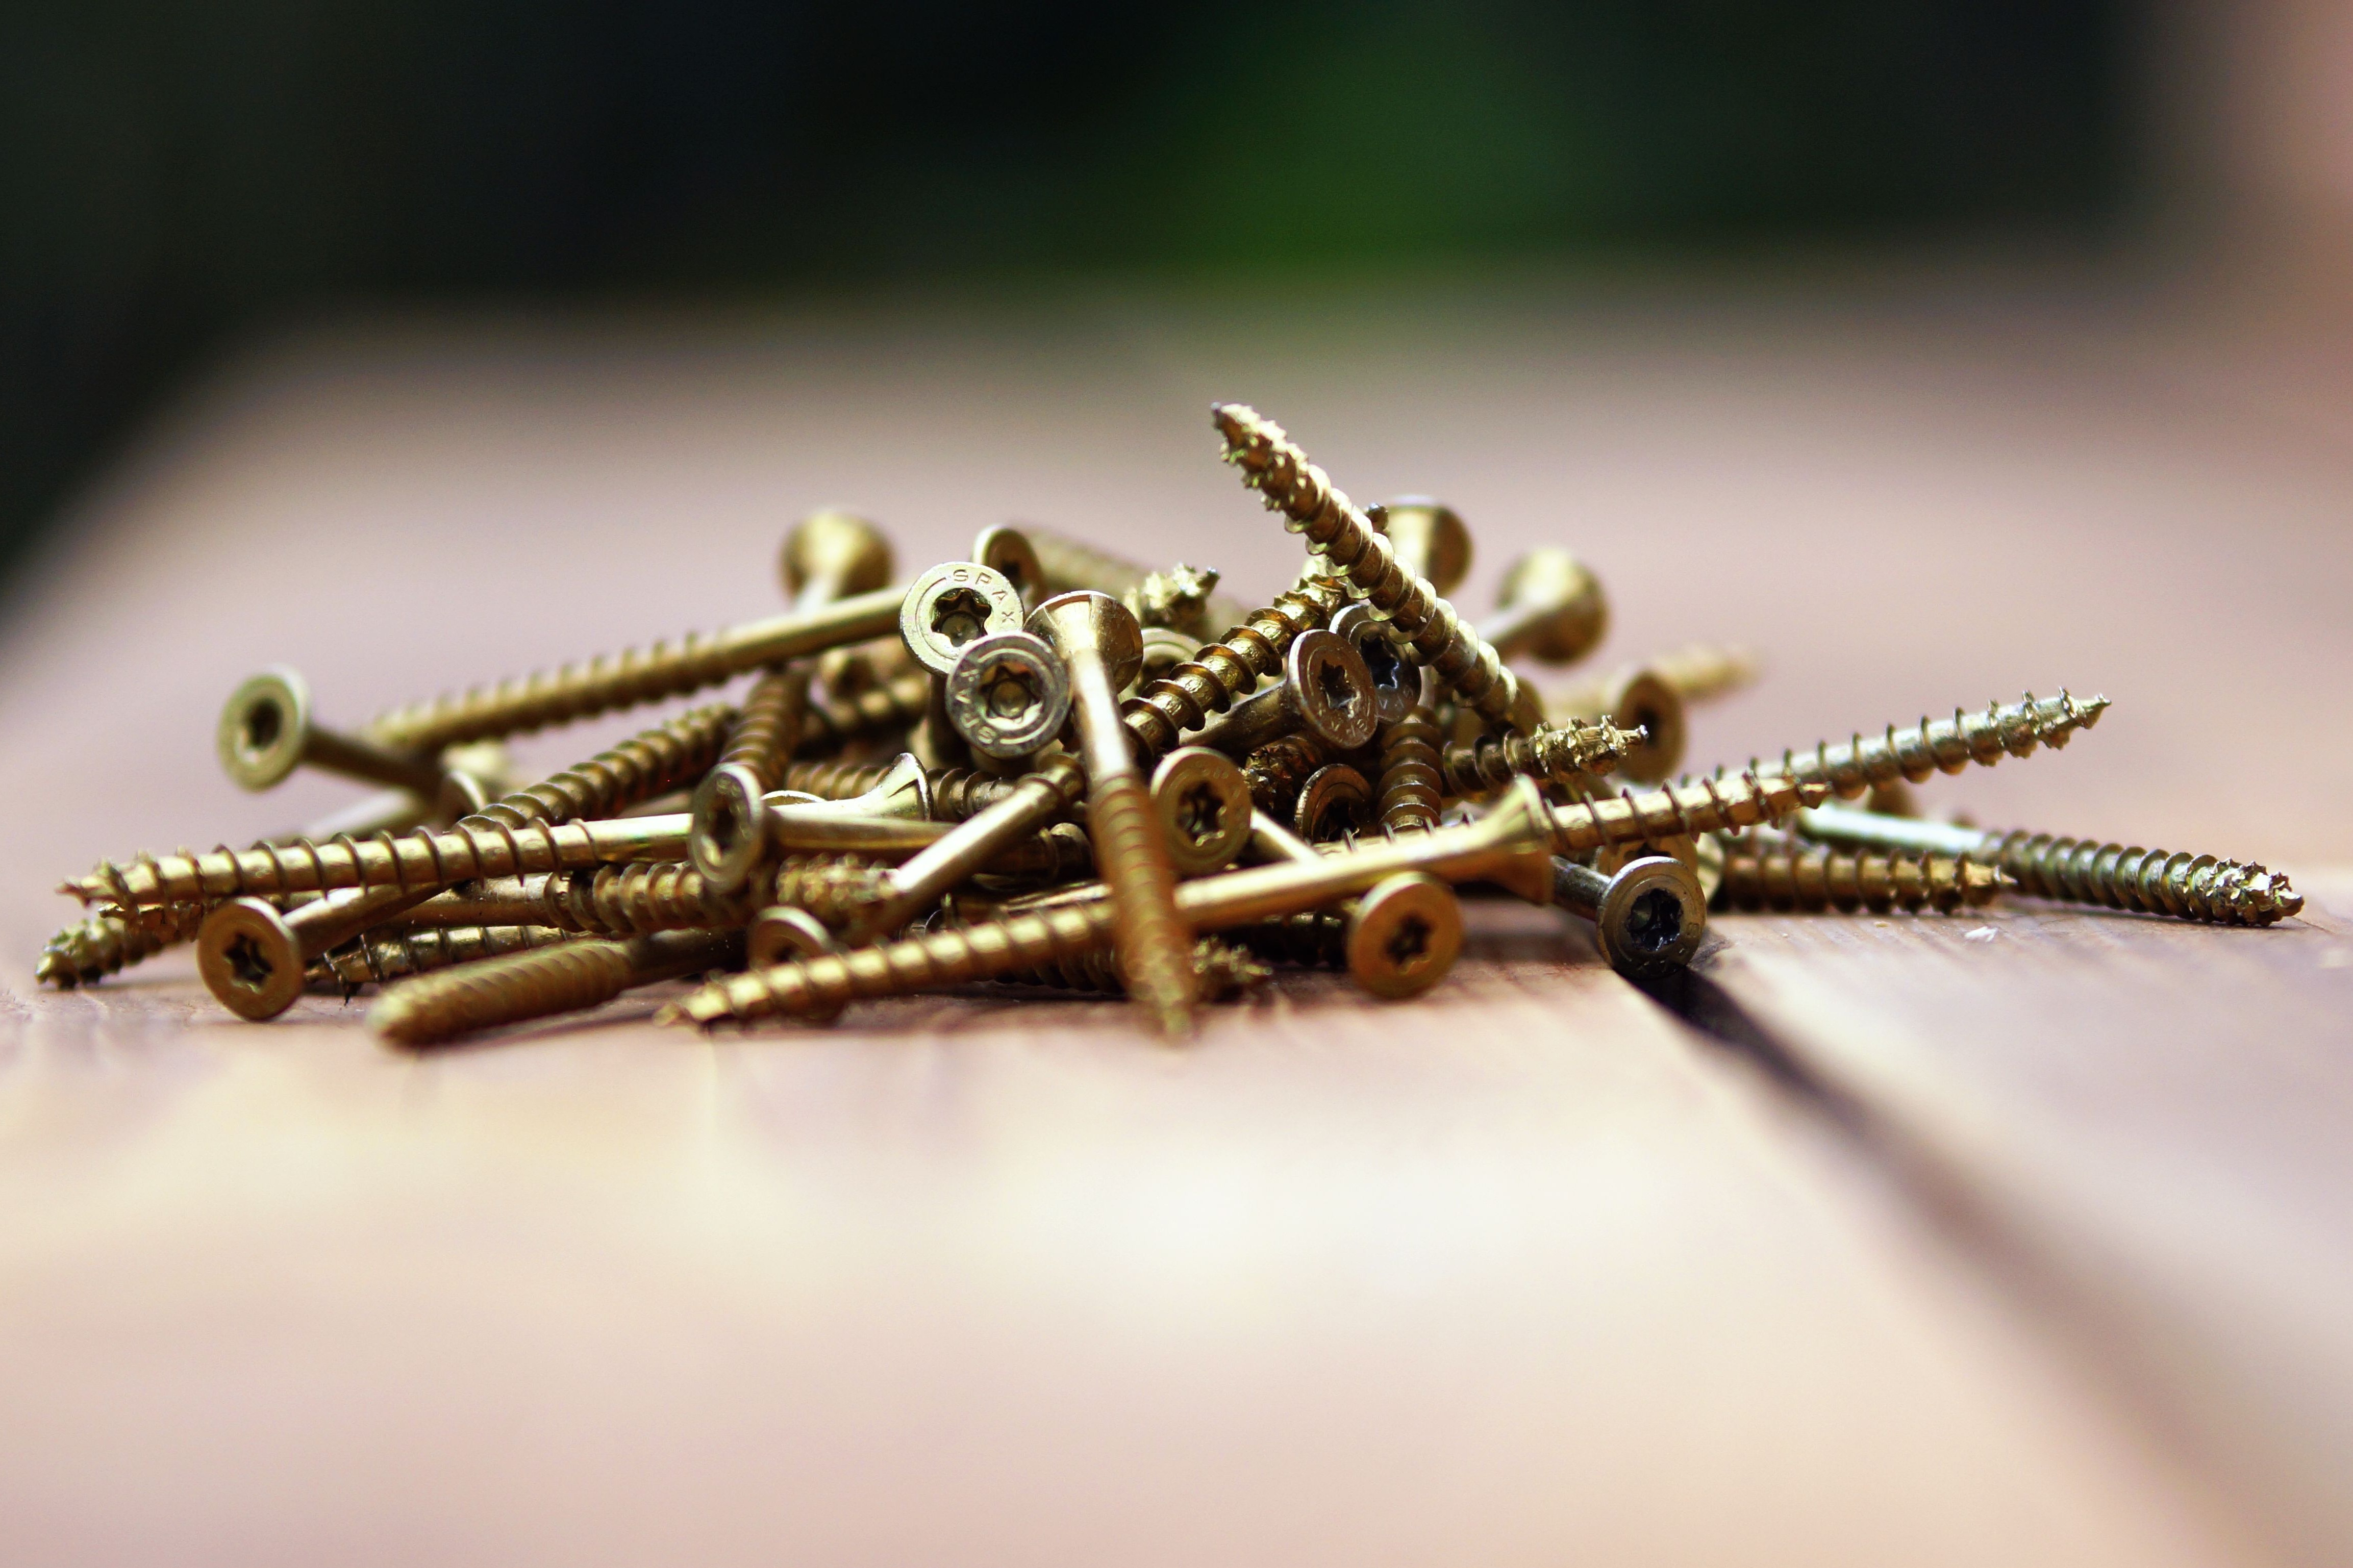
equipment, close up, tools, macro photography, screws